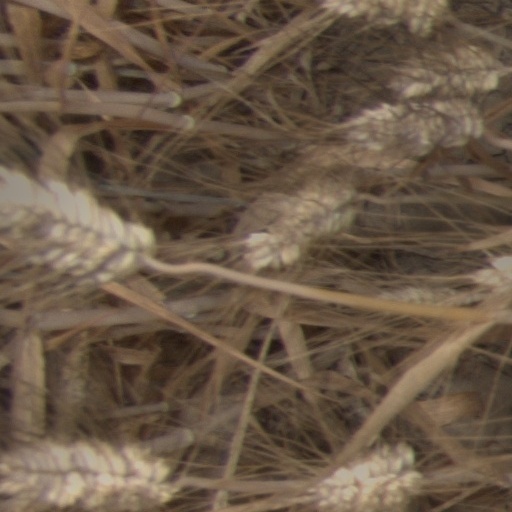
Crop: wheat